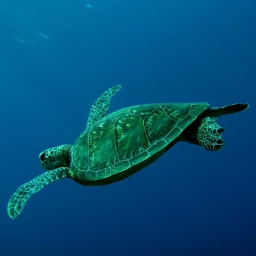
Green turtle in big blue